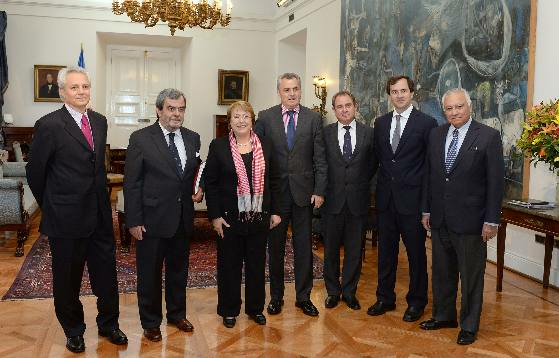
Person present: Yes